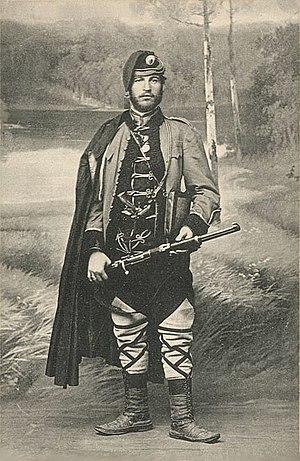
Le vilayet du Kosovo — en turc osmanli : ولايت قوصوه ; en turc : Kosova Vilayeti ; en albanais : Vilajeti i Kosovës ; en macédonien : Косовска Покраина ; en serbe : Косовски вилајет — était un vilayet de l'Empire ottoman. Créé en 1877, il fut supprimé en 1913. Sa capitale était Üsküp, l'actuelle Skopje.